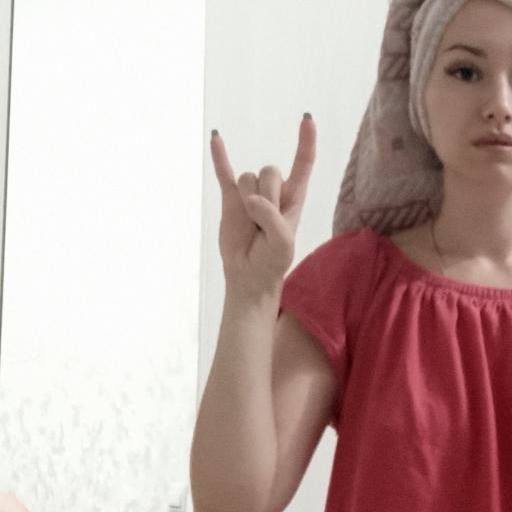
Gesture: rock